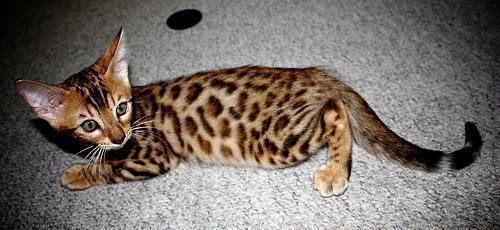
Bengal